Mansfield Lovell

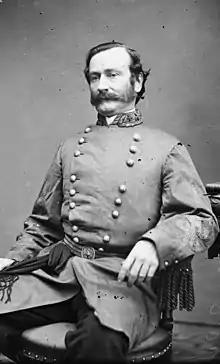
Mansfield Lovell

Mansfield Lovell (October 20, 1822 – June 1, 1884) was a major general in the Confederate States Army during the American Civil War. As military commander of New Orleans when the city unexpectedly fell to the Union Navy in 1862, Lovell was fiercely criticized by local citizens for failing to predict a naval invasion. The Confederate government also heaped blame on him, to deflect attention from their own error in leaving so few troops to defend the city. A court of inquiry later cleared him of charges of incompetence, but his reputation never recovered.